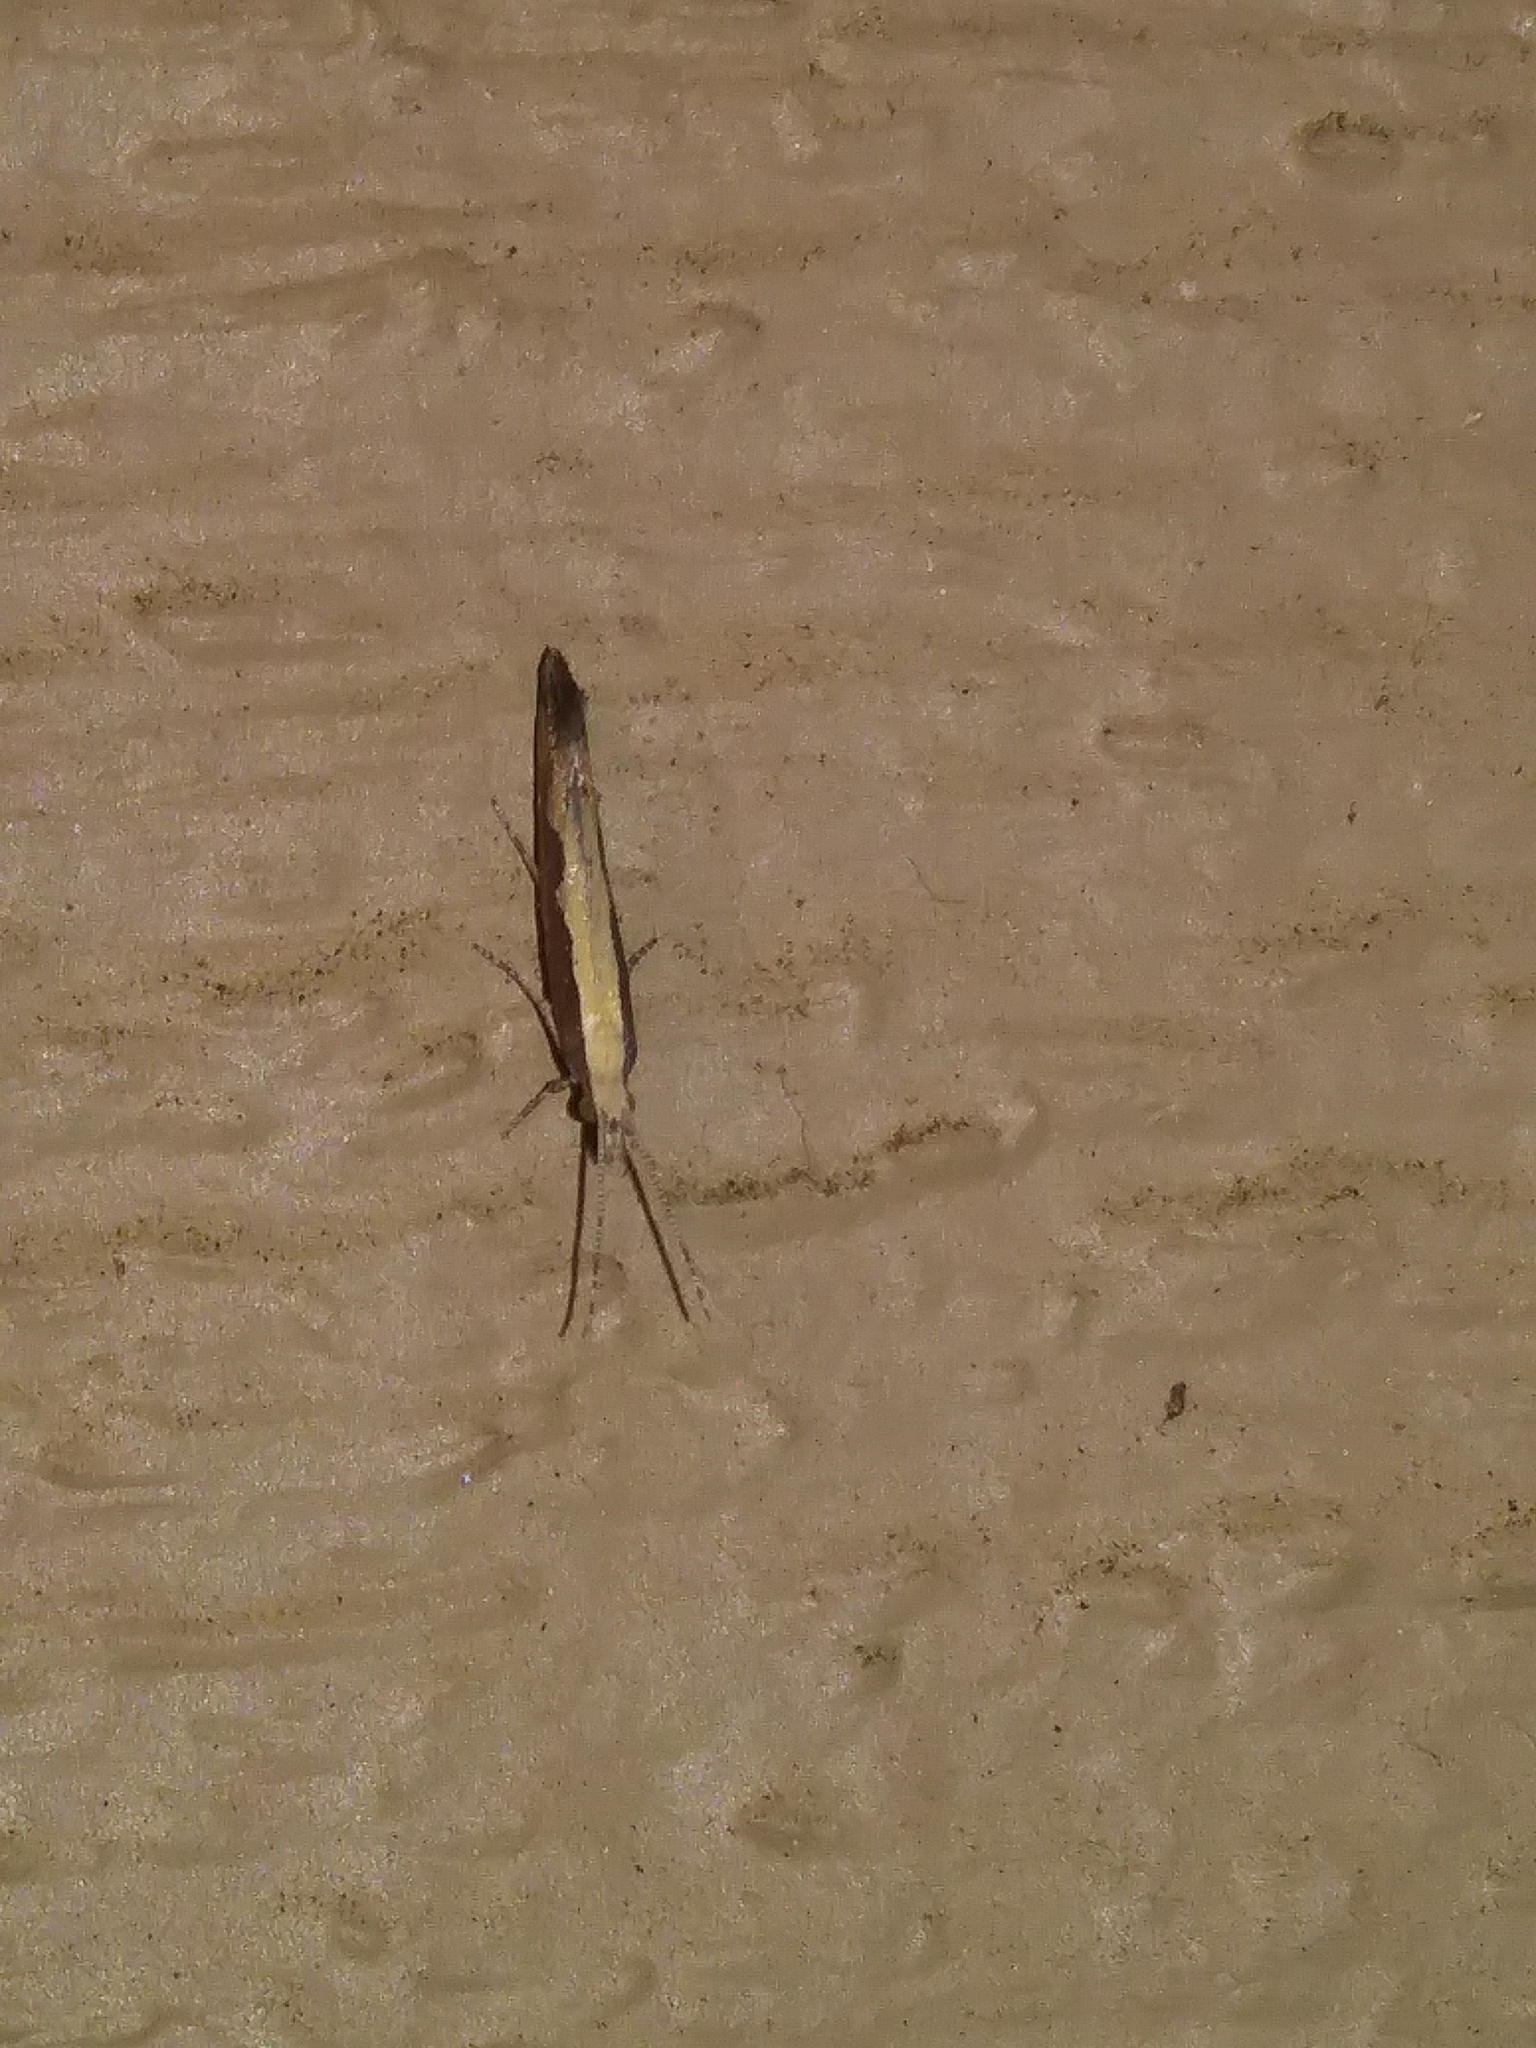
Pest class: diamondback_moth